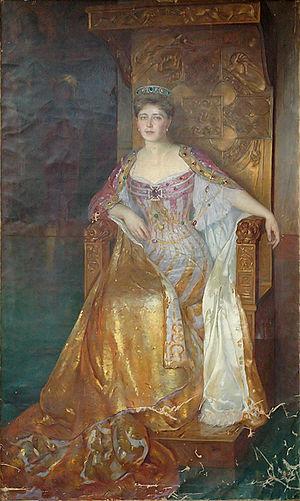
Pierre Auguste Bellet, né à Galați en 1865 et mort en 1924, est un peintre et graveur français.